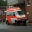
Label: ambulance